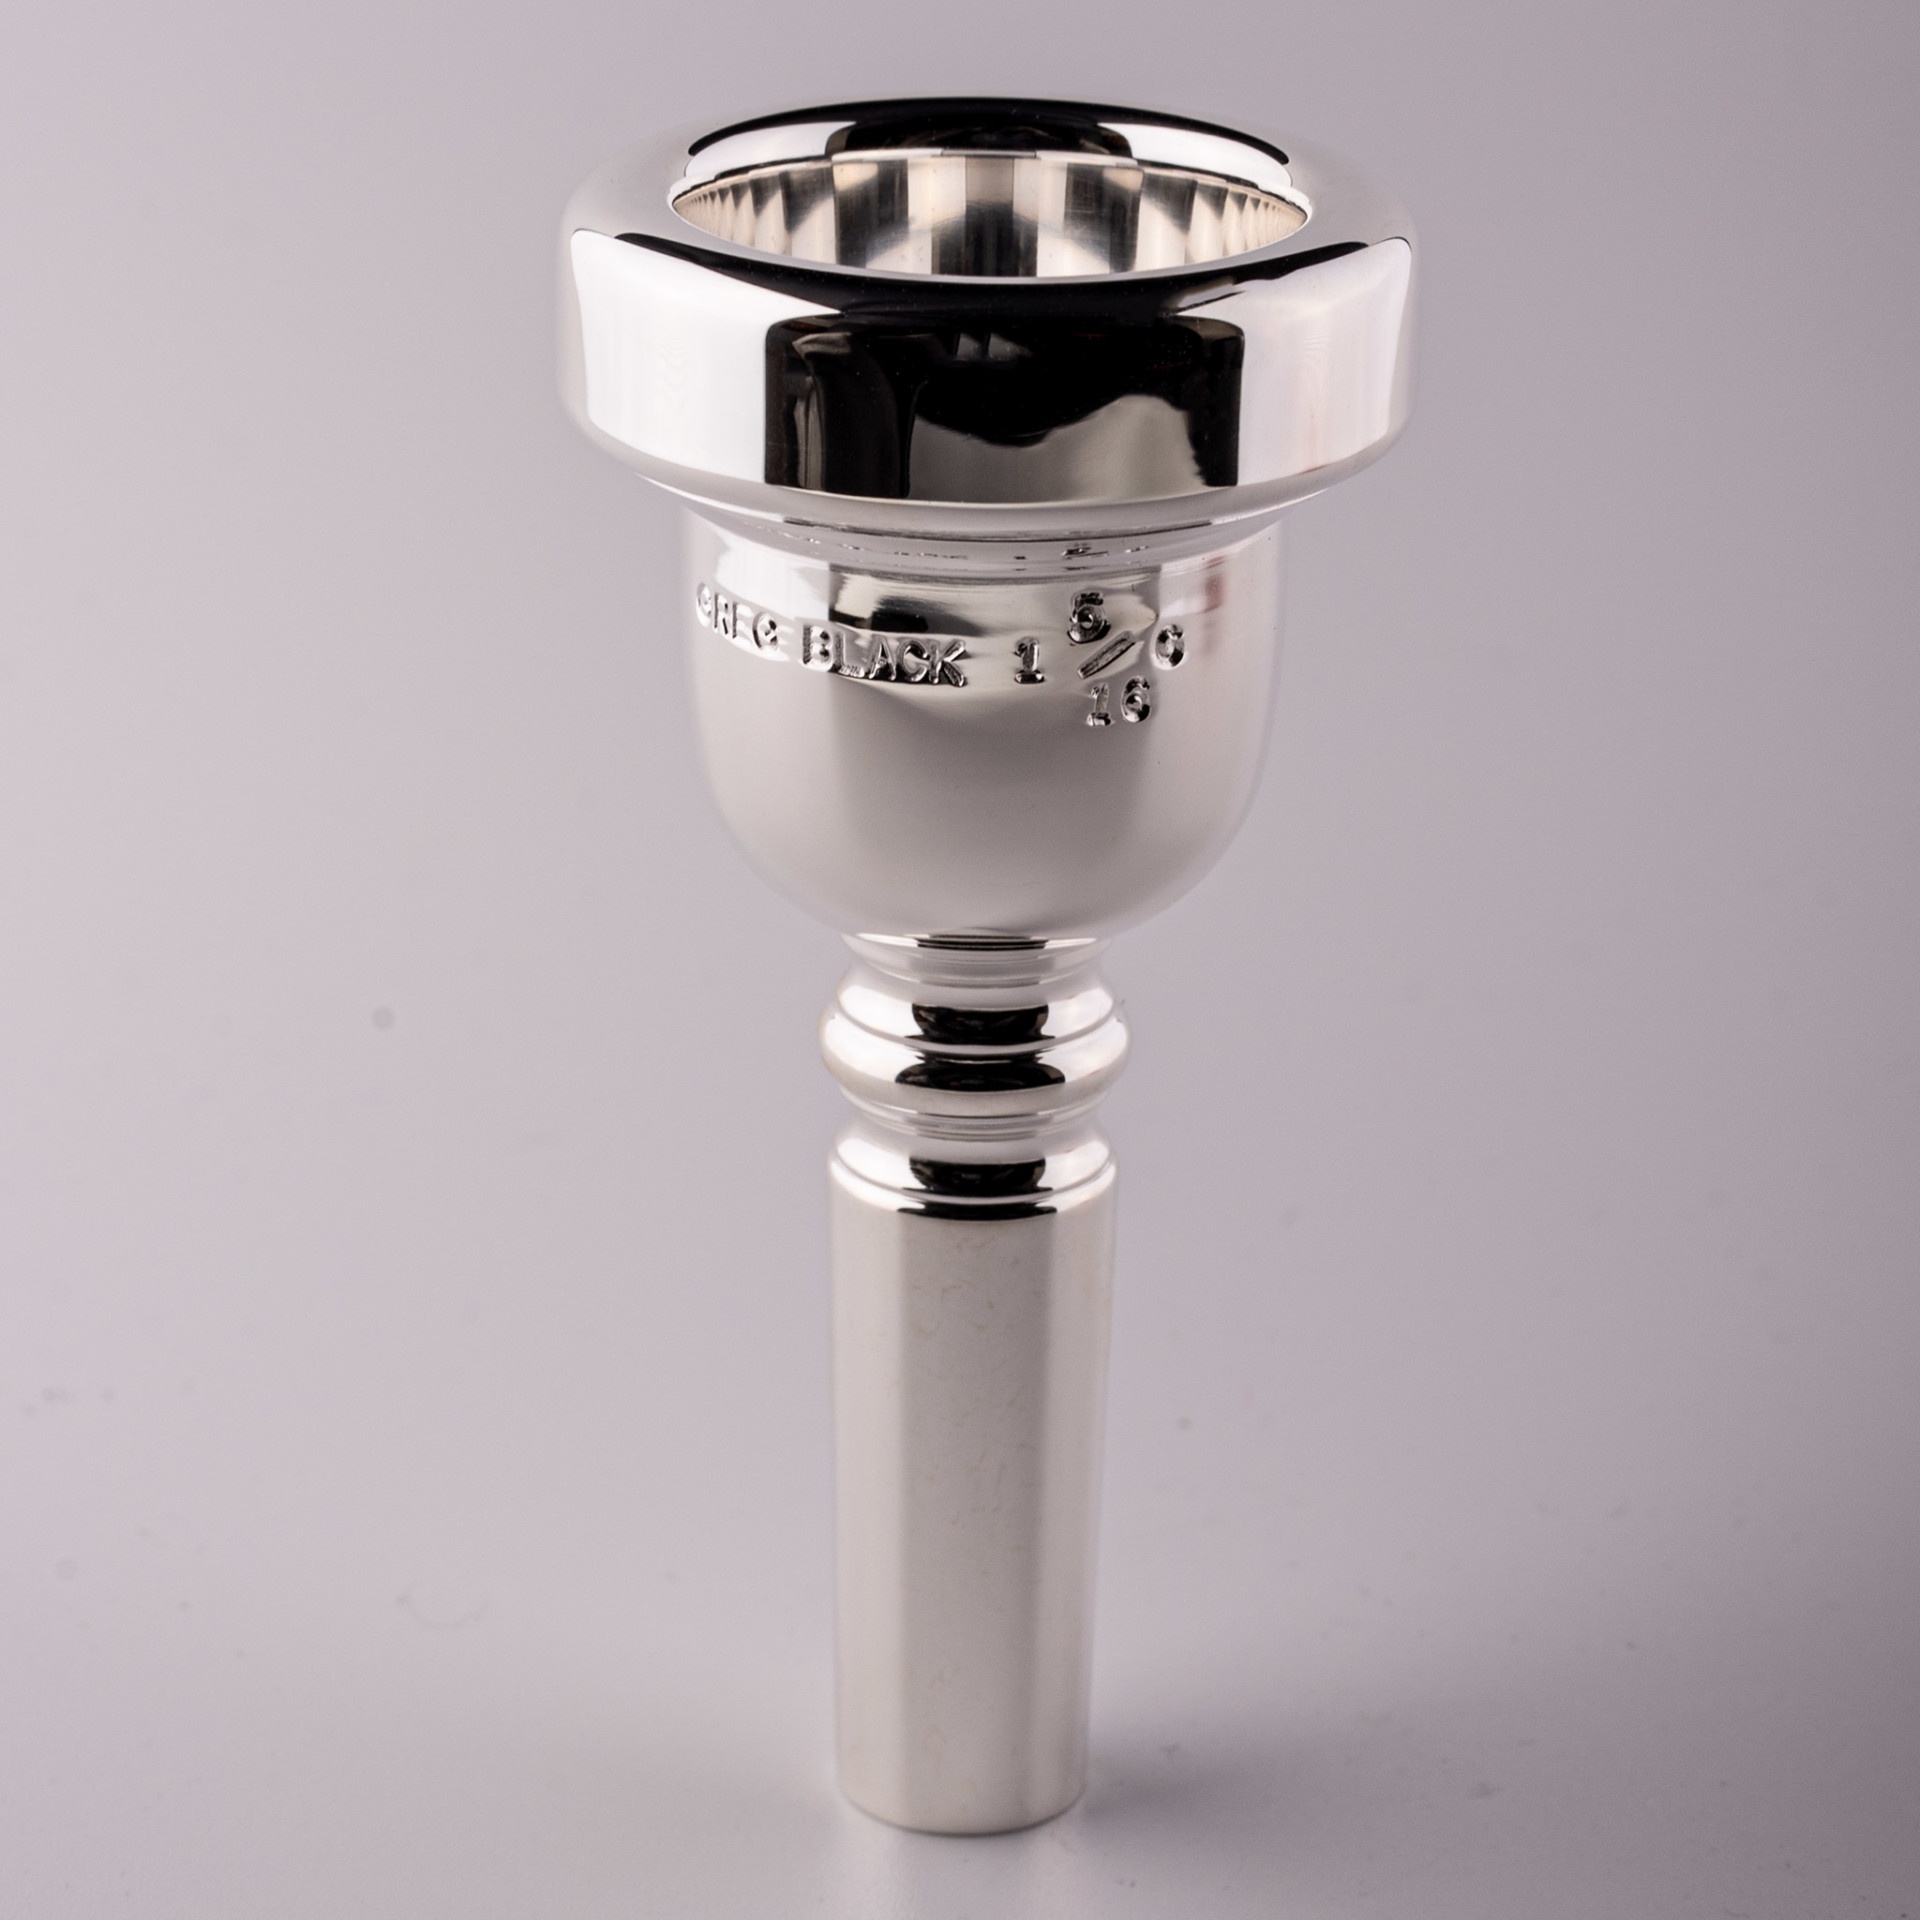
Greg Black 1G Regular bass trombone mouthpiece
Greg Black 1G Regular weight bass trombone mouthpiece. Cup diameter: 29mm, 1.144" Backbore: "O", 0.316" Cup depth: Deep Rim width: Medium Thin
Brand: Greg Black
Category: Arts & Entertainment > Hobbies & Creative Arts > Musical Instruments > Brass Instruments > Trombones > Bass Trombones